Duane Brown

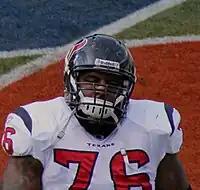
Brown with the Texans in 2010.

On August 16, 2012, Brown and the Texans agreed on a six-year, $53.4 million extension, with $22.08 million guaranteed. Brown was in the final year of his rookie contract; the extension kicked in at the conclusion of the 2012 season. Brown was named onto the 2012 All-Pro Team as a first-team selection and was voted to play in the 2013 Pro Bowl at the end of the 2012 season.